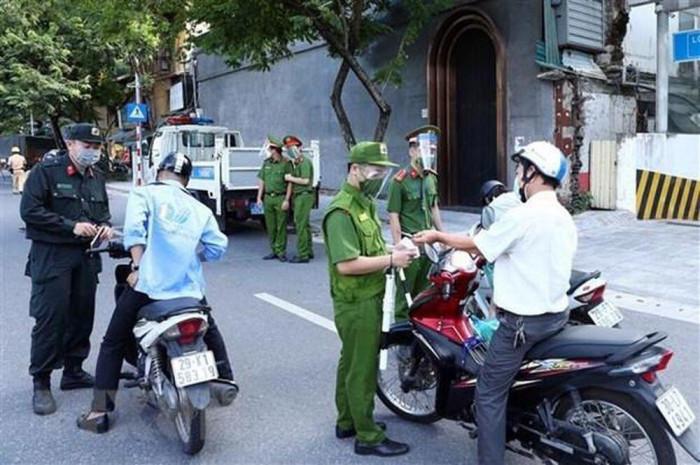
có một vài chiếc xe máy đang xuất hiện ở trên đường